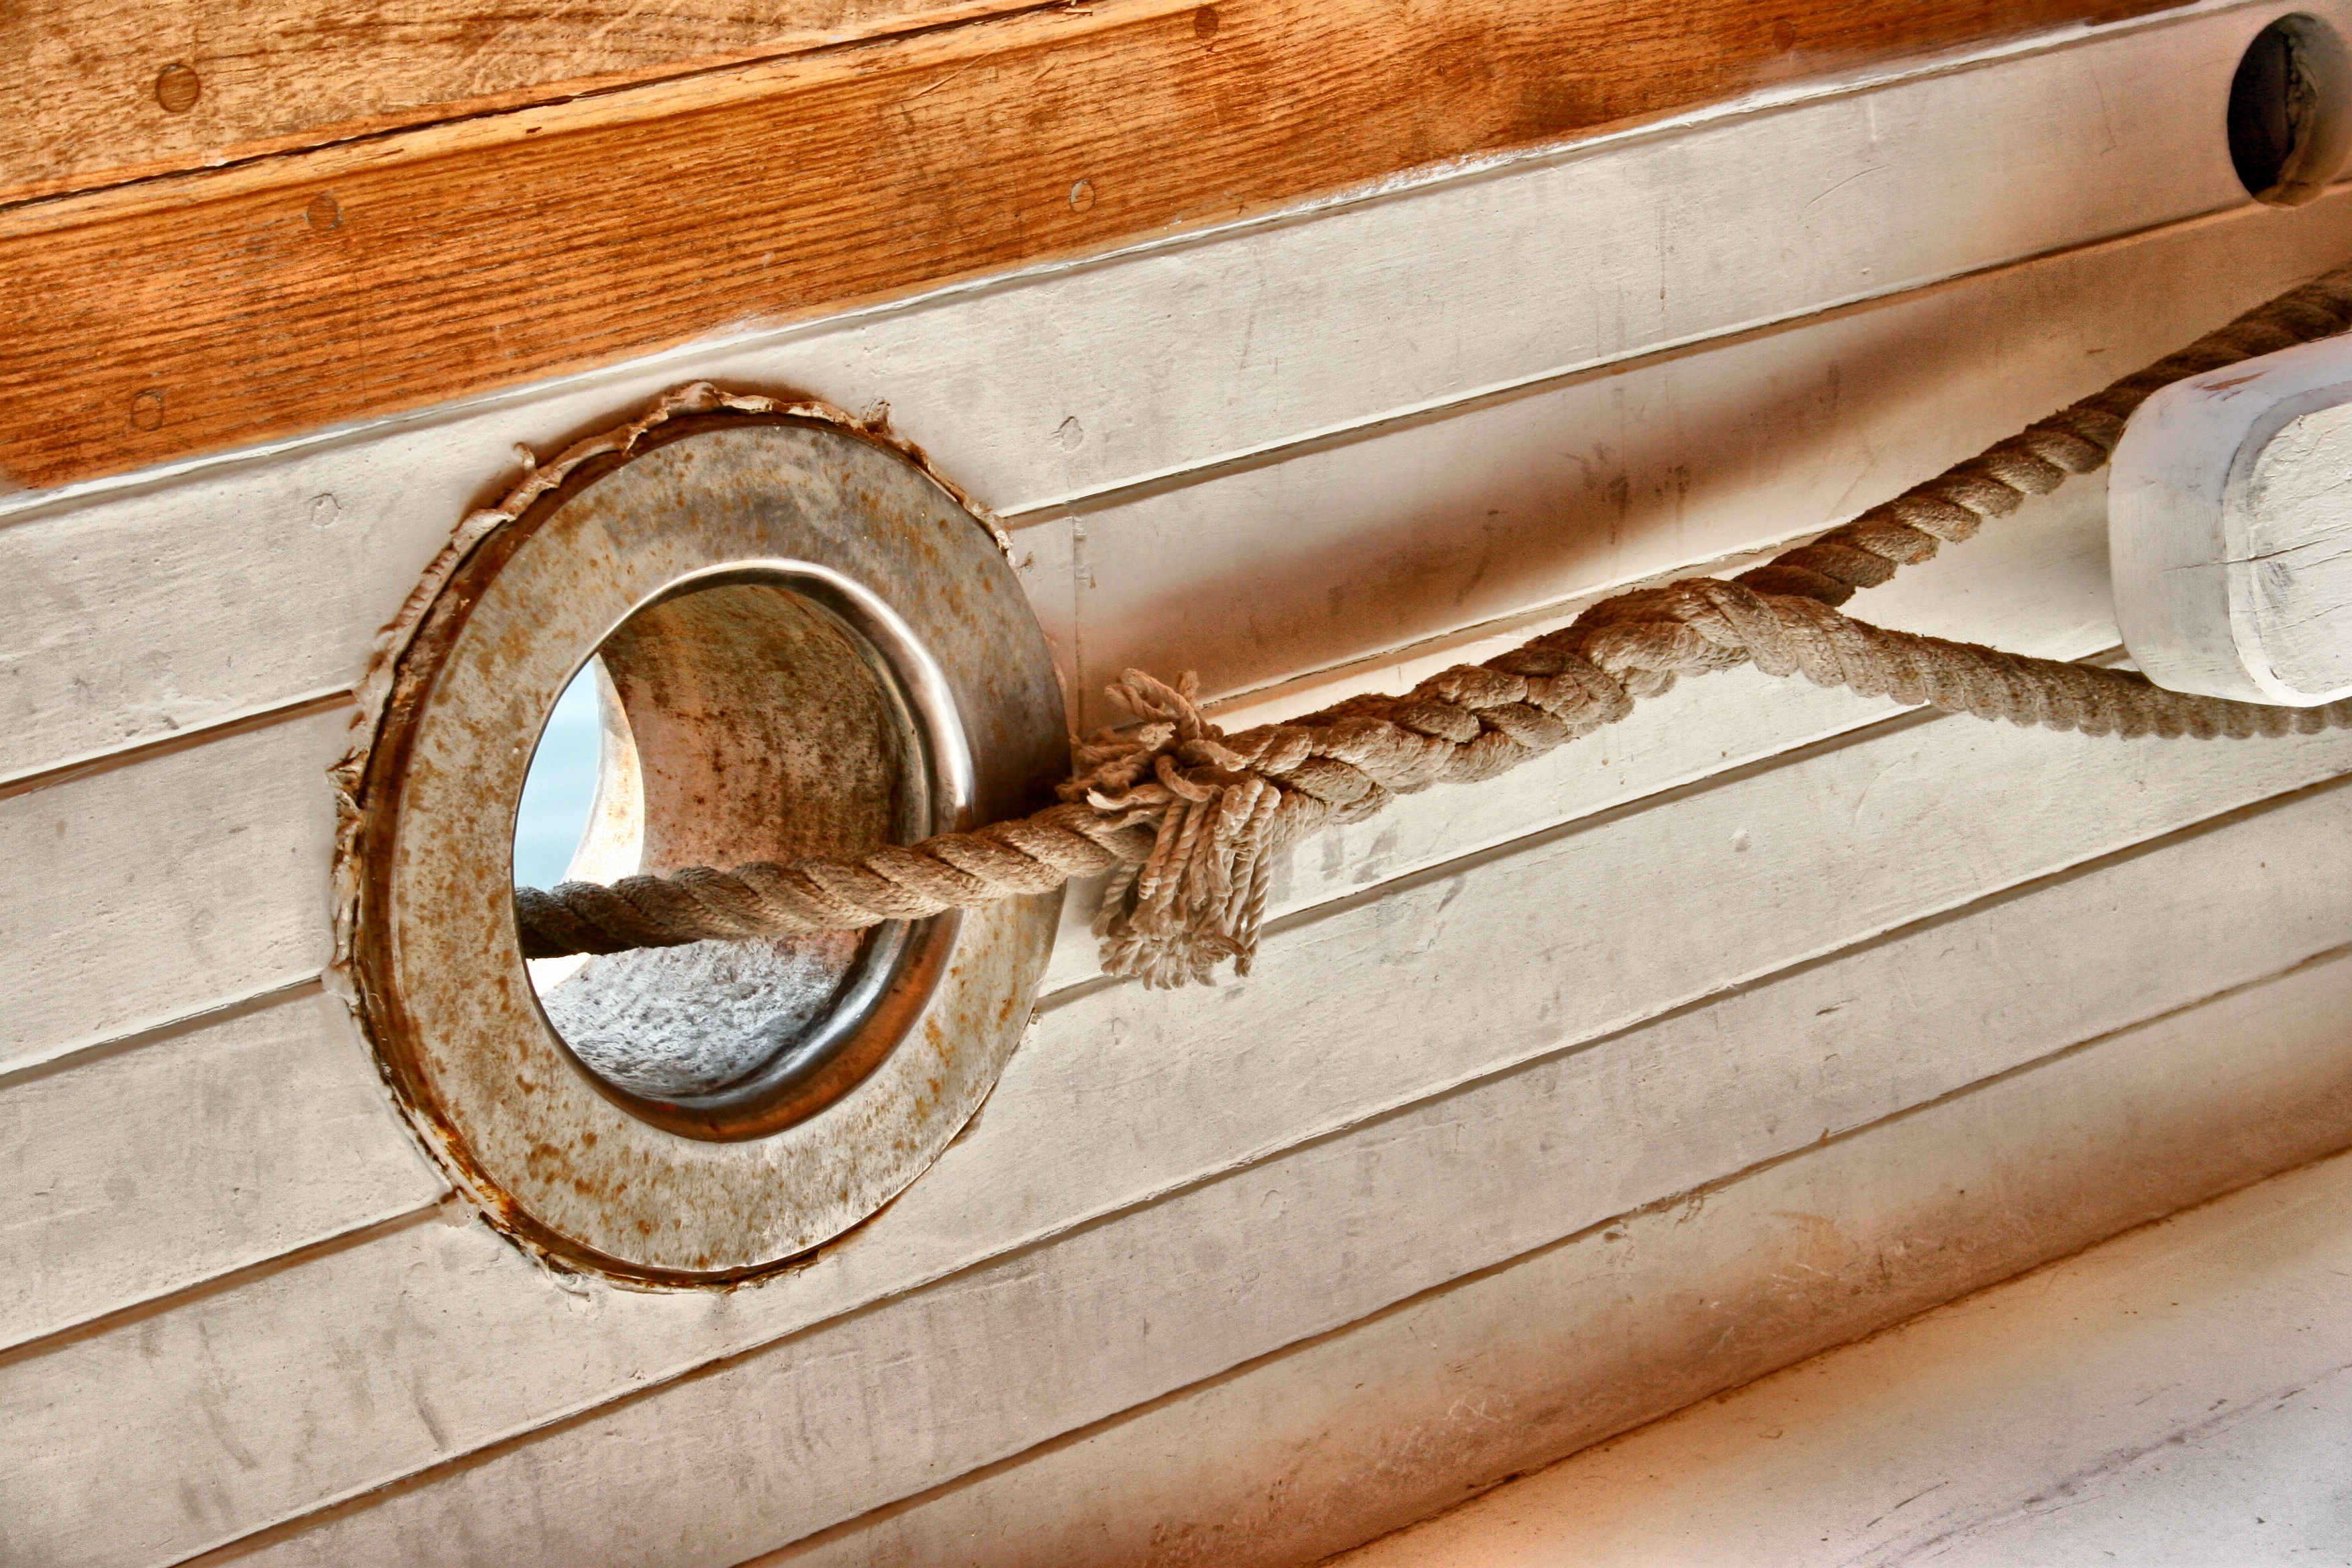
sea, water, wood, boot, fishing, holiday, material, close up, croatia, ships, carving, man made object